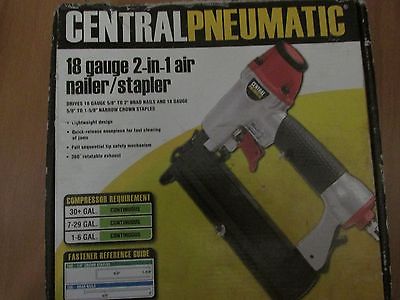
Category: stapler